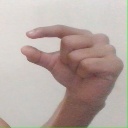
अक्षर: ग